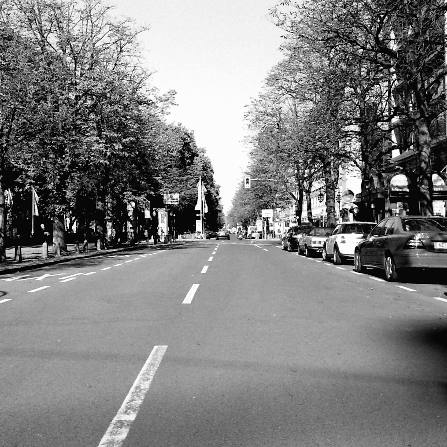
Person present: No